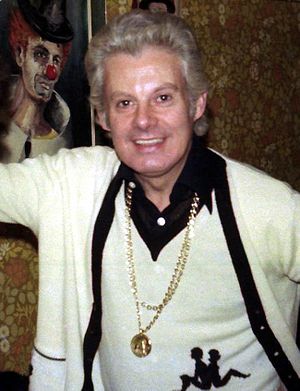
Danny La Rue
La Rue i sin loge på Prince of Wales Theatre i London 1975
Danny La Rue, OBE, var en britisk scenekunstner, komiker og dragimitator. Han er i Danmark nok mest kendt for sine optrædener i tv-programmet De gode gamle dage, hvor han både optrådte i mande- og kvinderoller.